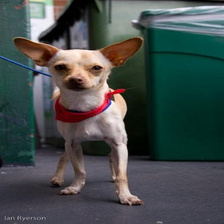
Species: dog
Breed: chihuahua